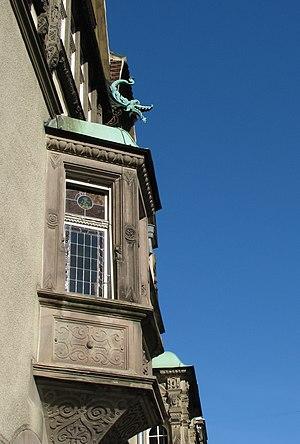
Strasbourg - Lycée international des Pontonniers
Le lycée international des Pontonniers est un établissement français d'enseignement secondaire et supérieur, situé 1, rue des Pontonniers à Strasbourg, dans le centre ville, non loin de la cathédrale, et qui accueille des sections internationales.